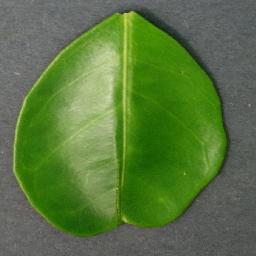
Label: Orange___Haunglongbing_(Citrus_greening)